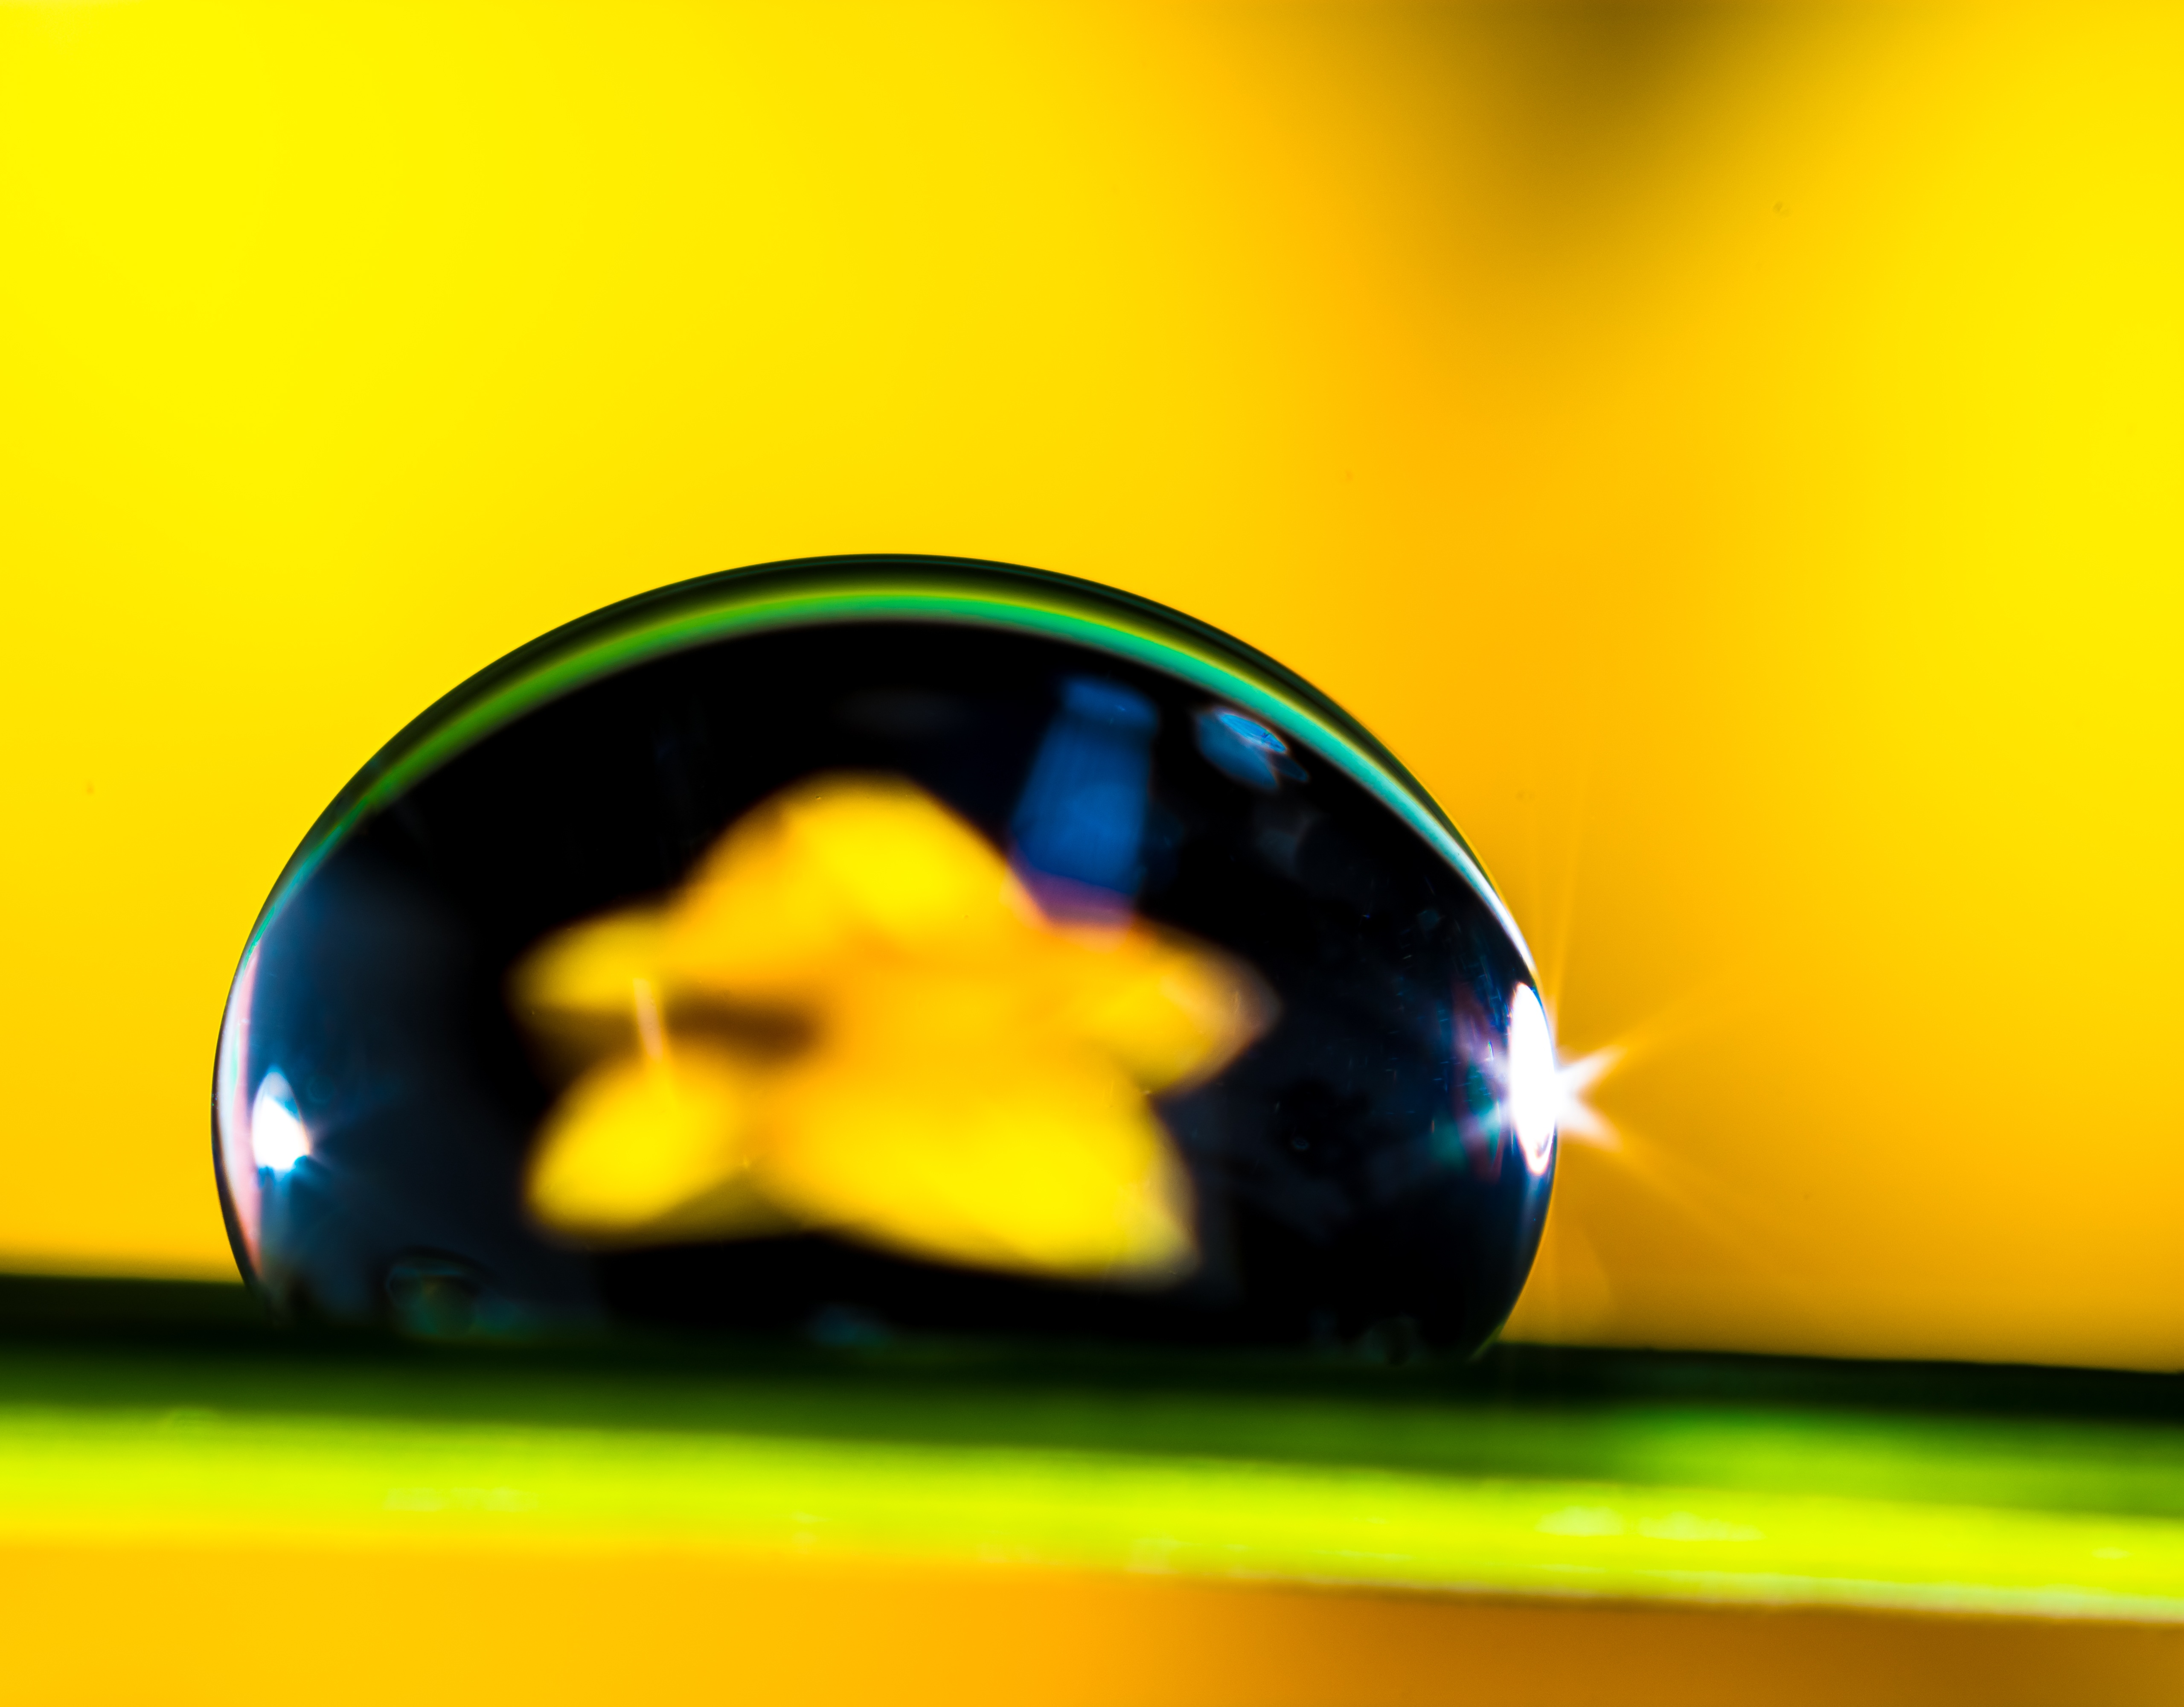
blossom, bloom, number, green, color, macro, blue, yellow, drip, close up, blade of grass, ball, shape, drop of water, macro photography, computer wallpaper